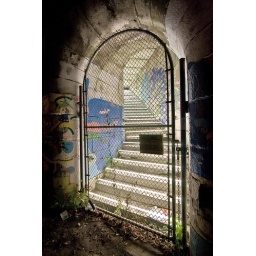
Taken at under the train bridge at the corner of Duffin &amp;amp; Queen St West, Zone C, Toronto Nuit Blanche 2008